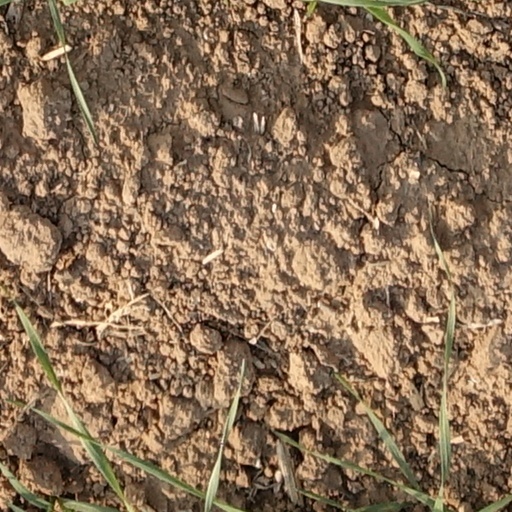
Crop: wheat